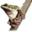
Label: frog